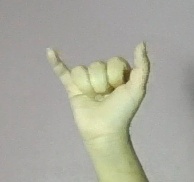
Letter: ya